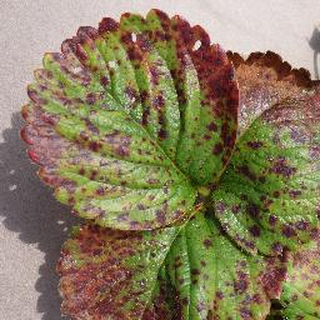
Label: strawberry_leaf_scorch